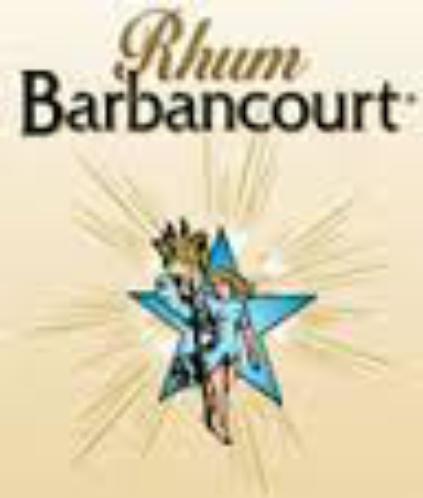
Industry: Food